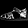
Label: Sandal